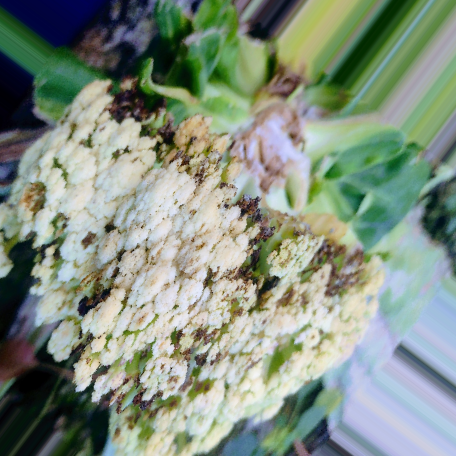
Label: Bacterial spot rot